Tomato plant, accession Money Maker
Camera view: tilt-top (135 deg); turntable rotation: 300 degrees
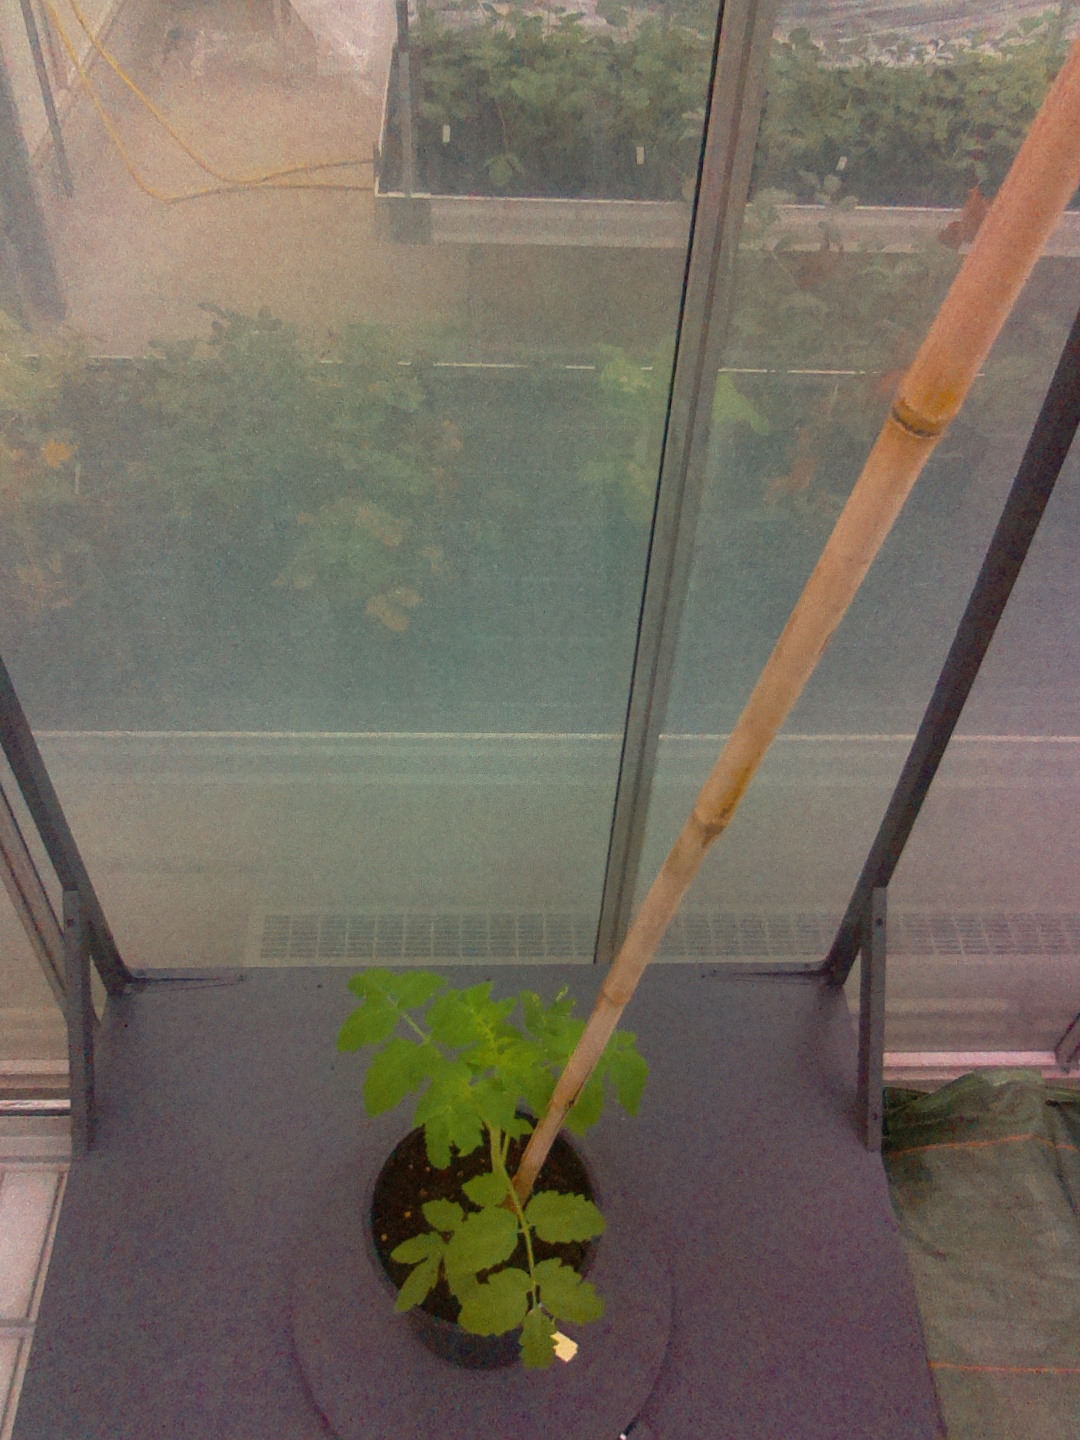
BBCH growth stage 13: 6 of true leaves visible